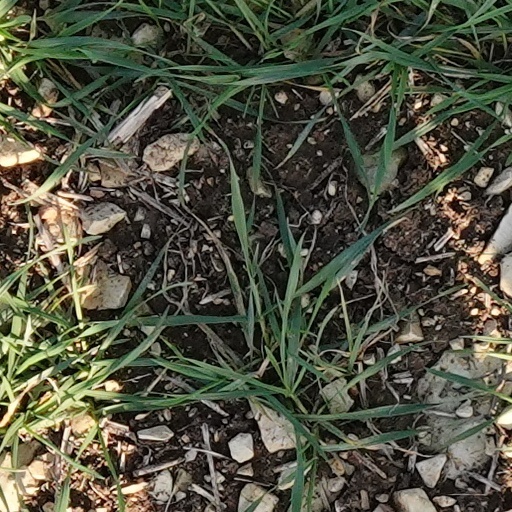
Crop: wheat